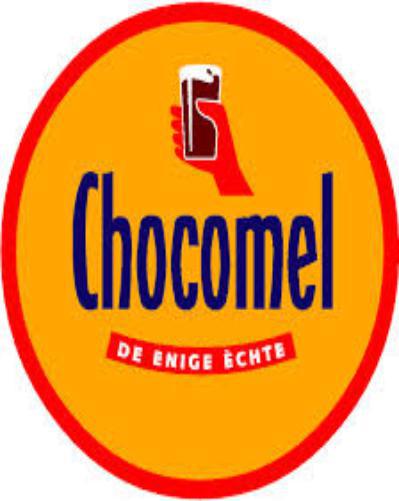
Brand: Chocomel
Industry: Food